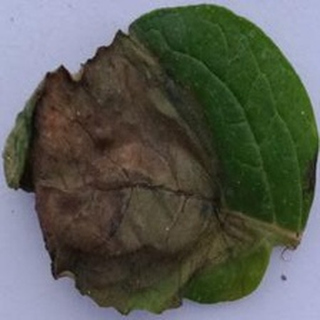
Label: potato_late_blight